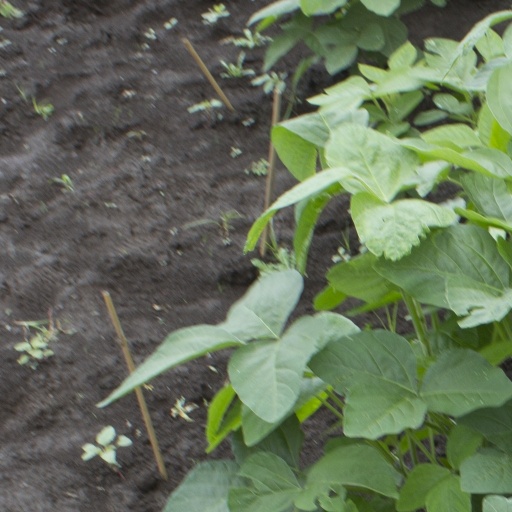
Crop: soybean